Saeb Salam

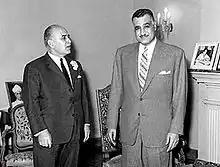
Salam with Egypt's president Gamal Abdel Nasser in Demascus, 1959

The younger Salam got his first taste of politics in 1941, when he started campaigning against French and British mandates in the Levant and Palestine. He joined in this endeavour by Abdel-Hamid Karami, a legislator from Tripoli. In 1943, Salam was elected to the National Assembly from a Beirut constituency. After founding Middle East Airlines in 1945, Salam was appointed Minister of the Interior in 1946 - his first cabinet position. Six years later, he became Prime Minister for the first time, on 14 September 1952. His administration lasted only four days; under the pressure of strikes and demonstrations, President Bechara El Khoury was forced to resign. Salam's government resigned too. He was recalled on 1 May 1953 by the new president, Camille Chamoun (whose election Salam had supported); this time, his term of office lasted 106 days, until 16 August. The cabinet was formed to oversee the general elections.